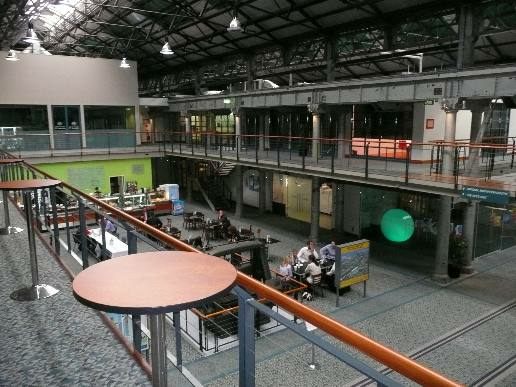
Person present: Yes